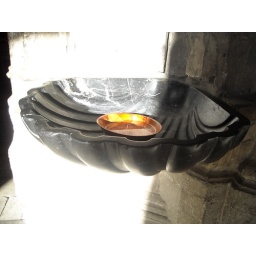
Tours - bamboo bowl in water bowl of the Cathedral